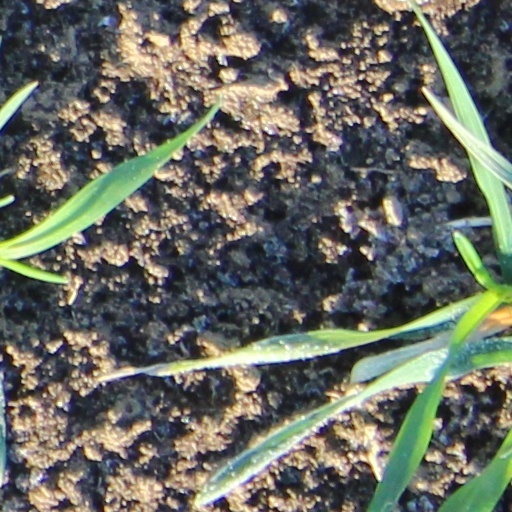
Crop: wheat